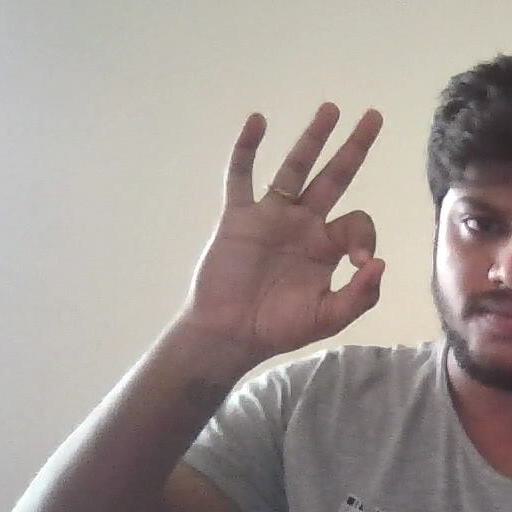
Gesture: ok